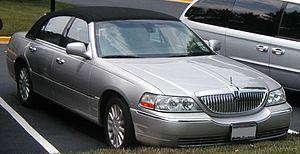
La suspension pneumatique est un type de suspension de véhicule alimenté par une pompe à air entraînée par un moteur électrique ou un compresseur. Cette pompe pressurise l'air pour utiliser l'air comprimé comme un ressort. La suspension pneumatique remplace les ressorts en acier conventionnels, mais si le moteur ne fonctionne pas pendant une période prolongée, la suspension du véhicule se dégonfle. Le but de la suspension pneumatique est de fournir un bon confort de roulement et la possibilité de régler la fermeté des suspensions voire la hauteur du véhicule.